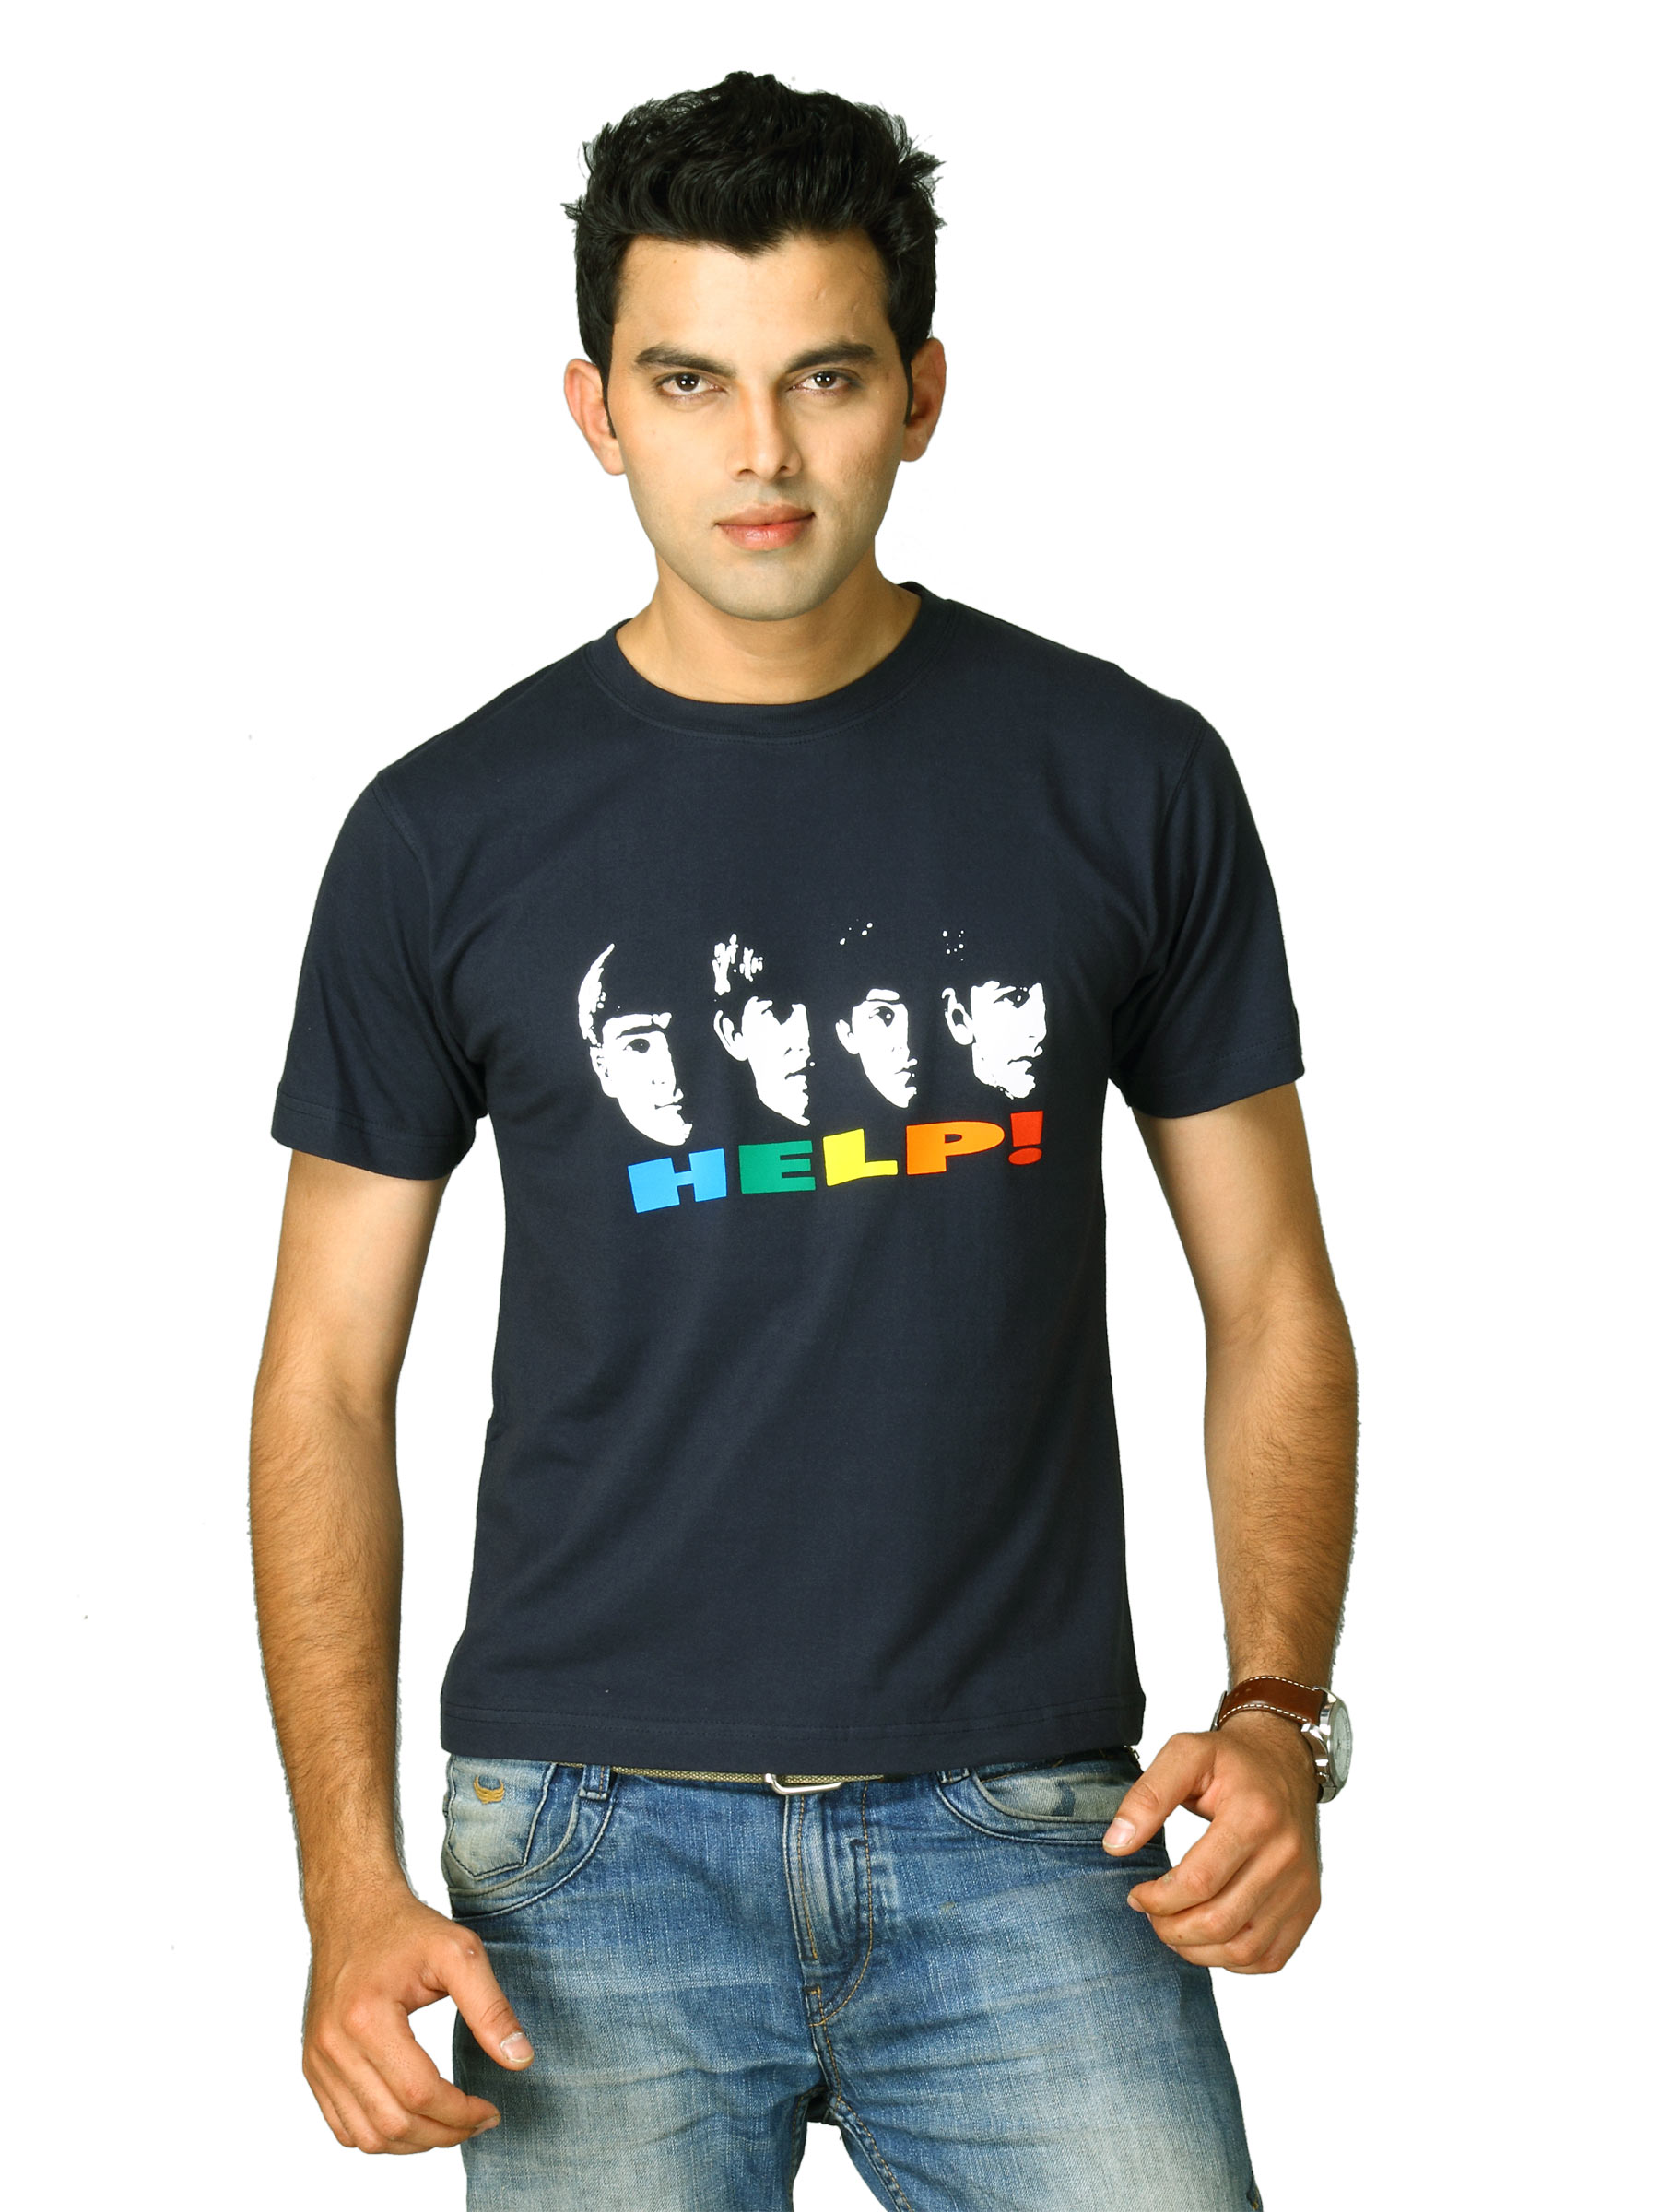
Tantra Men's Help Navy T-Shirt
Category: Apparel / Topwear / Tshirts
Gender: Men
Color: Navy Blue
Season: Fall 2011
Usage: Casual